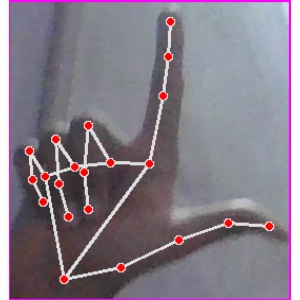
अक्षर: ल